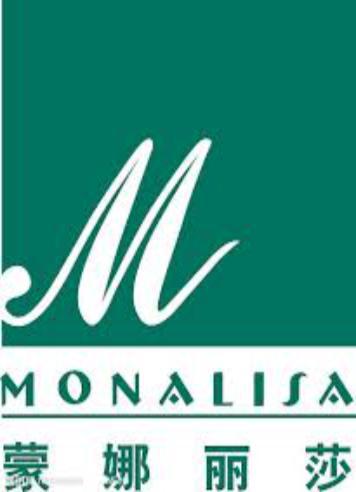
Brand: mona lisa-1
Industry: Necessities